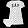
Label: Dress